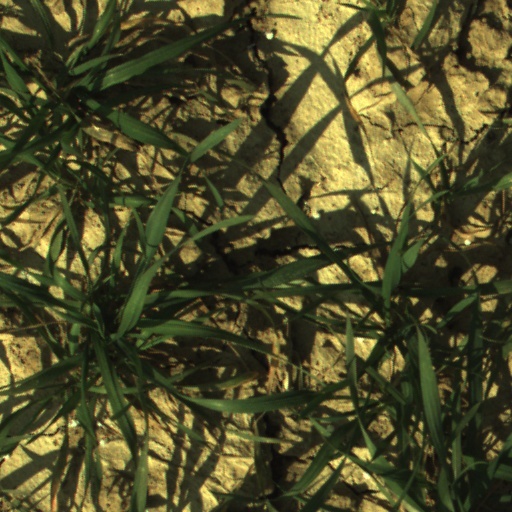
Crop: wheat